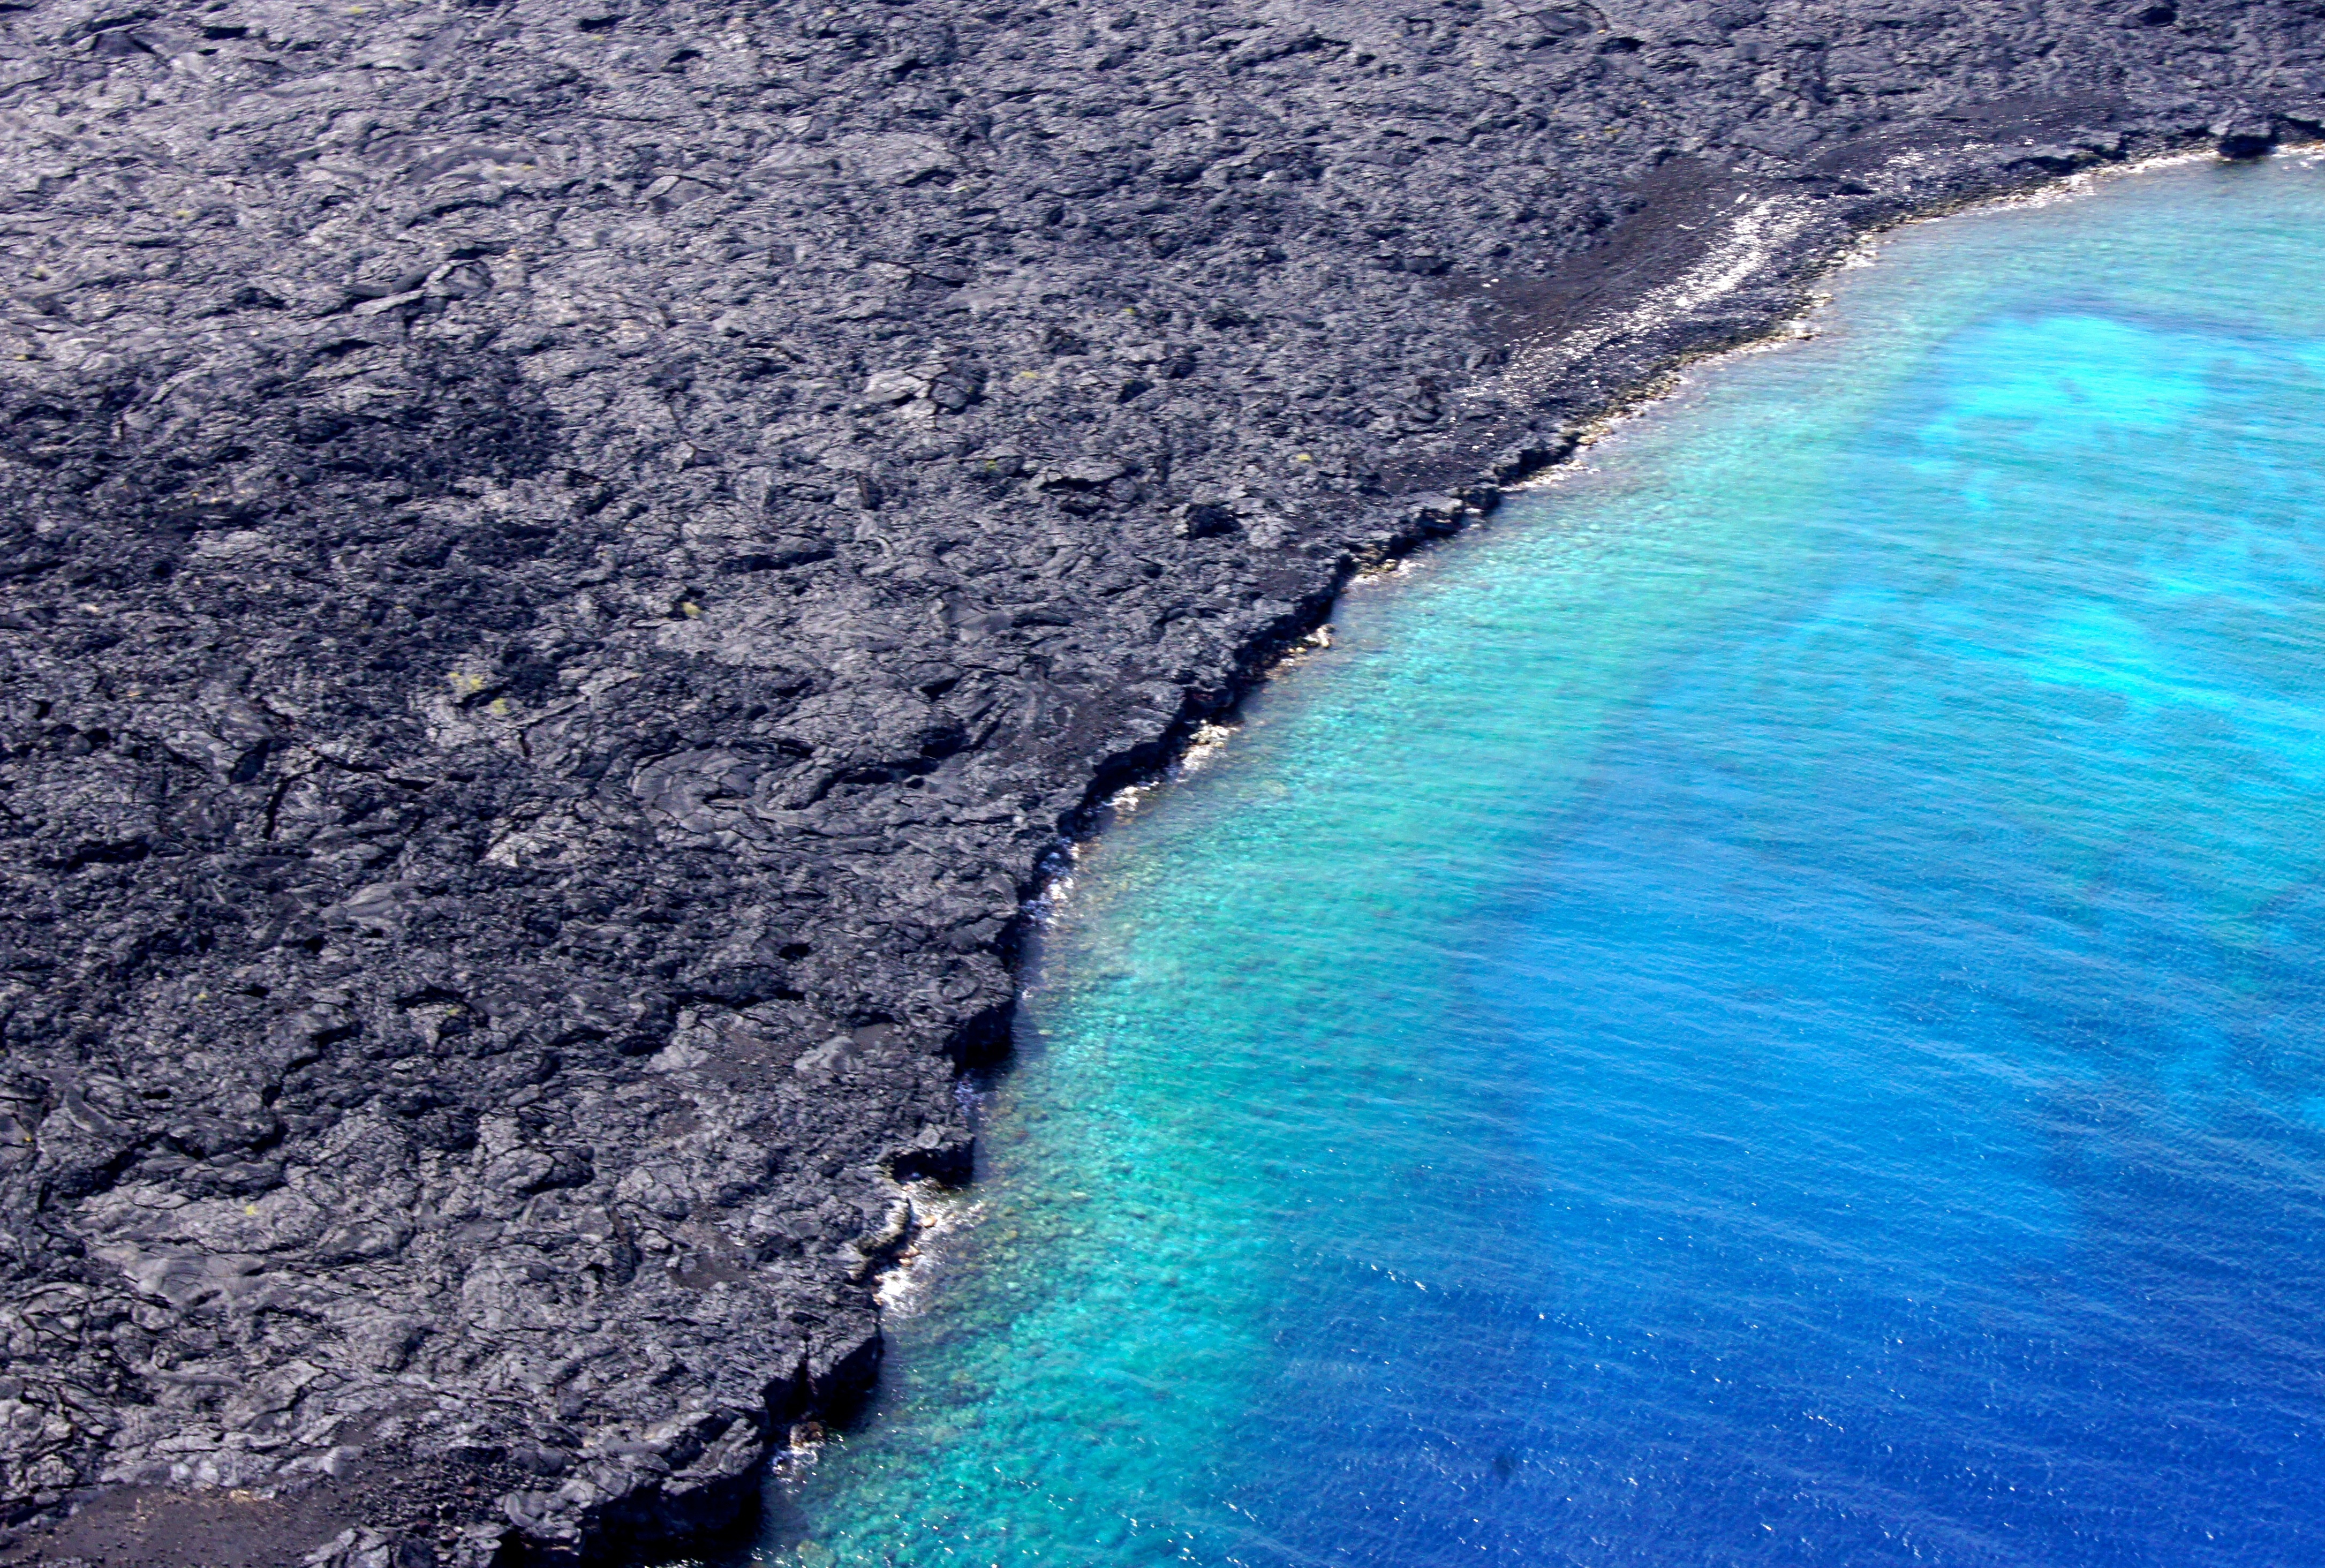
beach, sea, coast, ocean, shore, wave, bay, terrain, cape, landform, geographical feature, wind wave